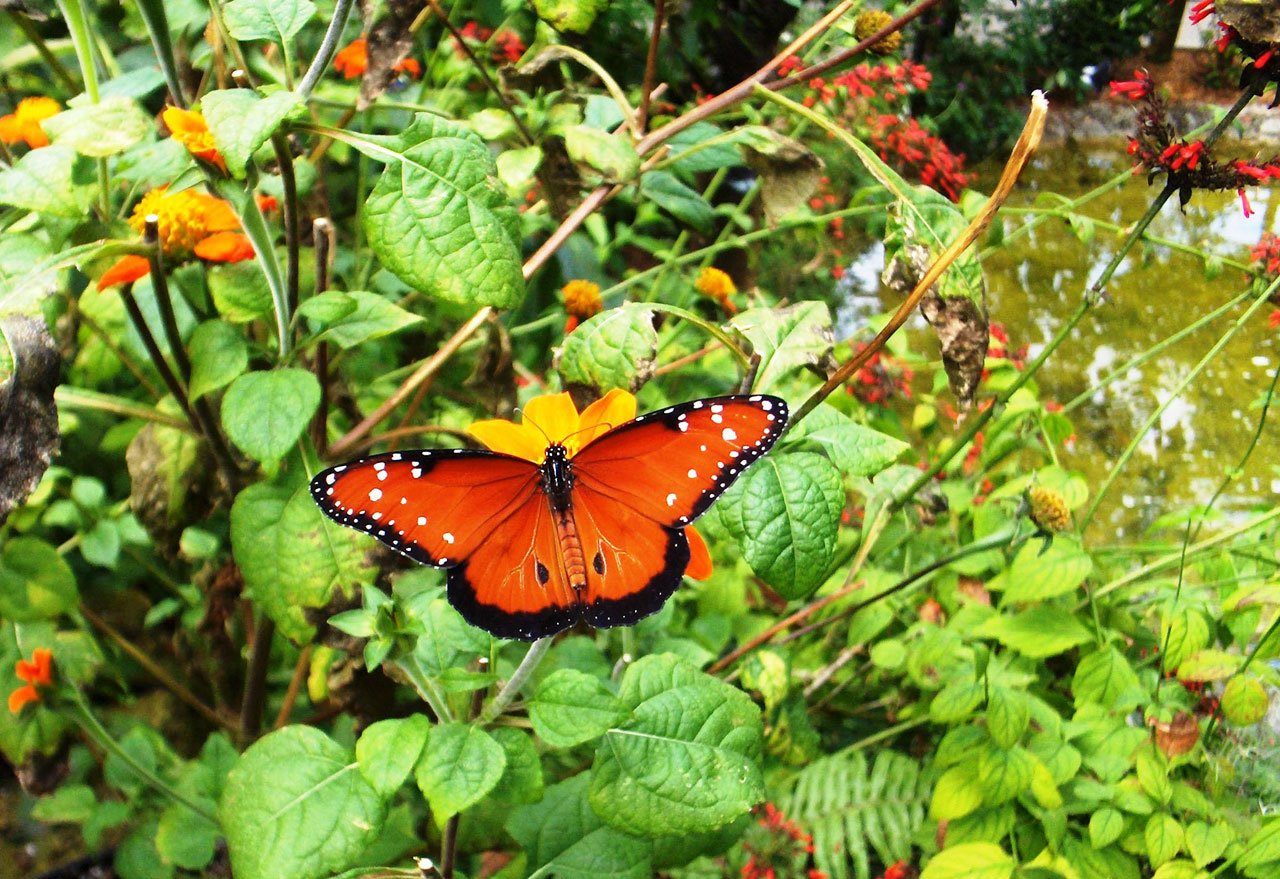
nature, leaf, flower, wildlife, orange, spring, green, red, insect, botany, butterfly, colorful, garden, fauna, plants, invertebrate, flowers, monarch, monarch butterfly, leaves, sunflowers, nectar, mexican, arthropod, pollinator, annual plant, moths and butterflies, colias